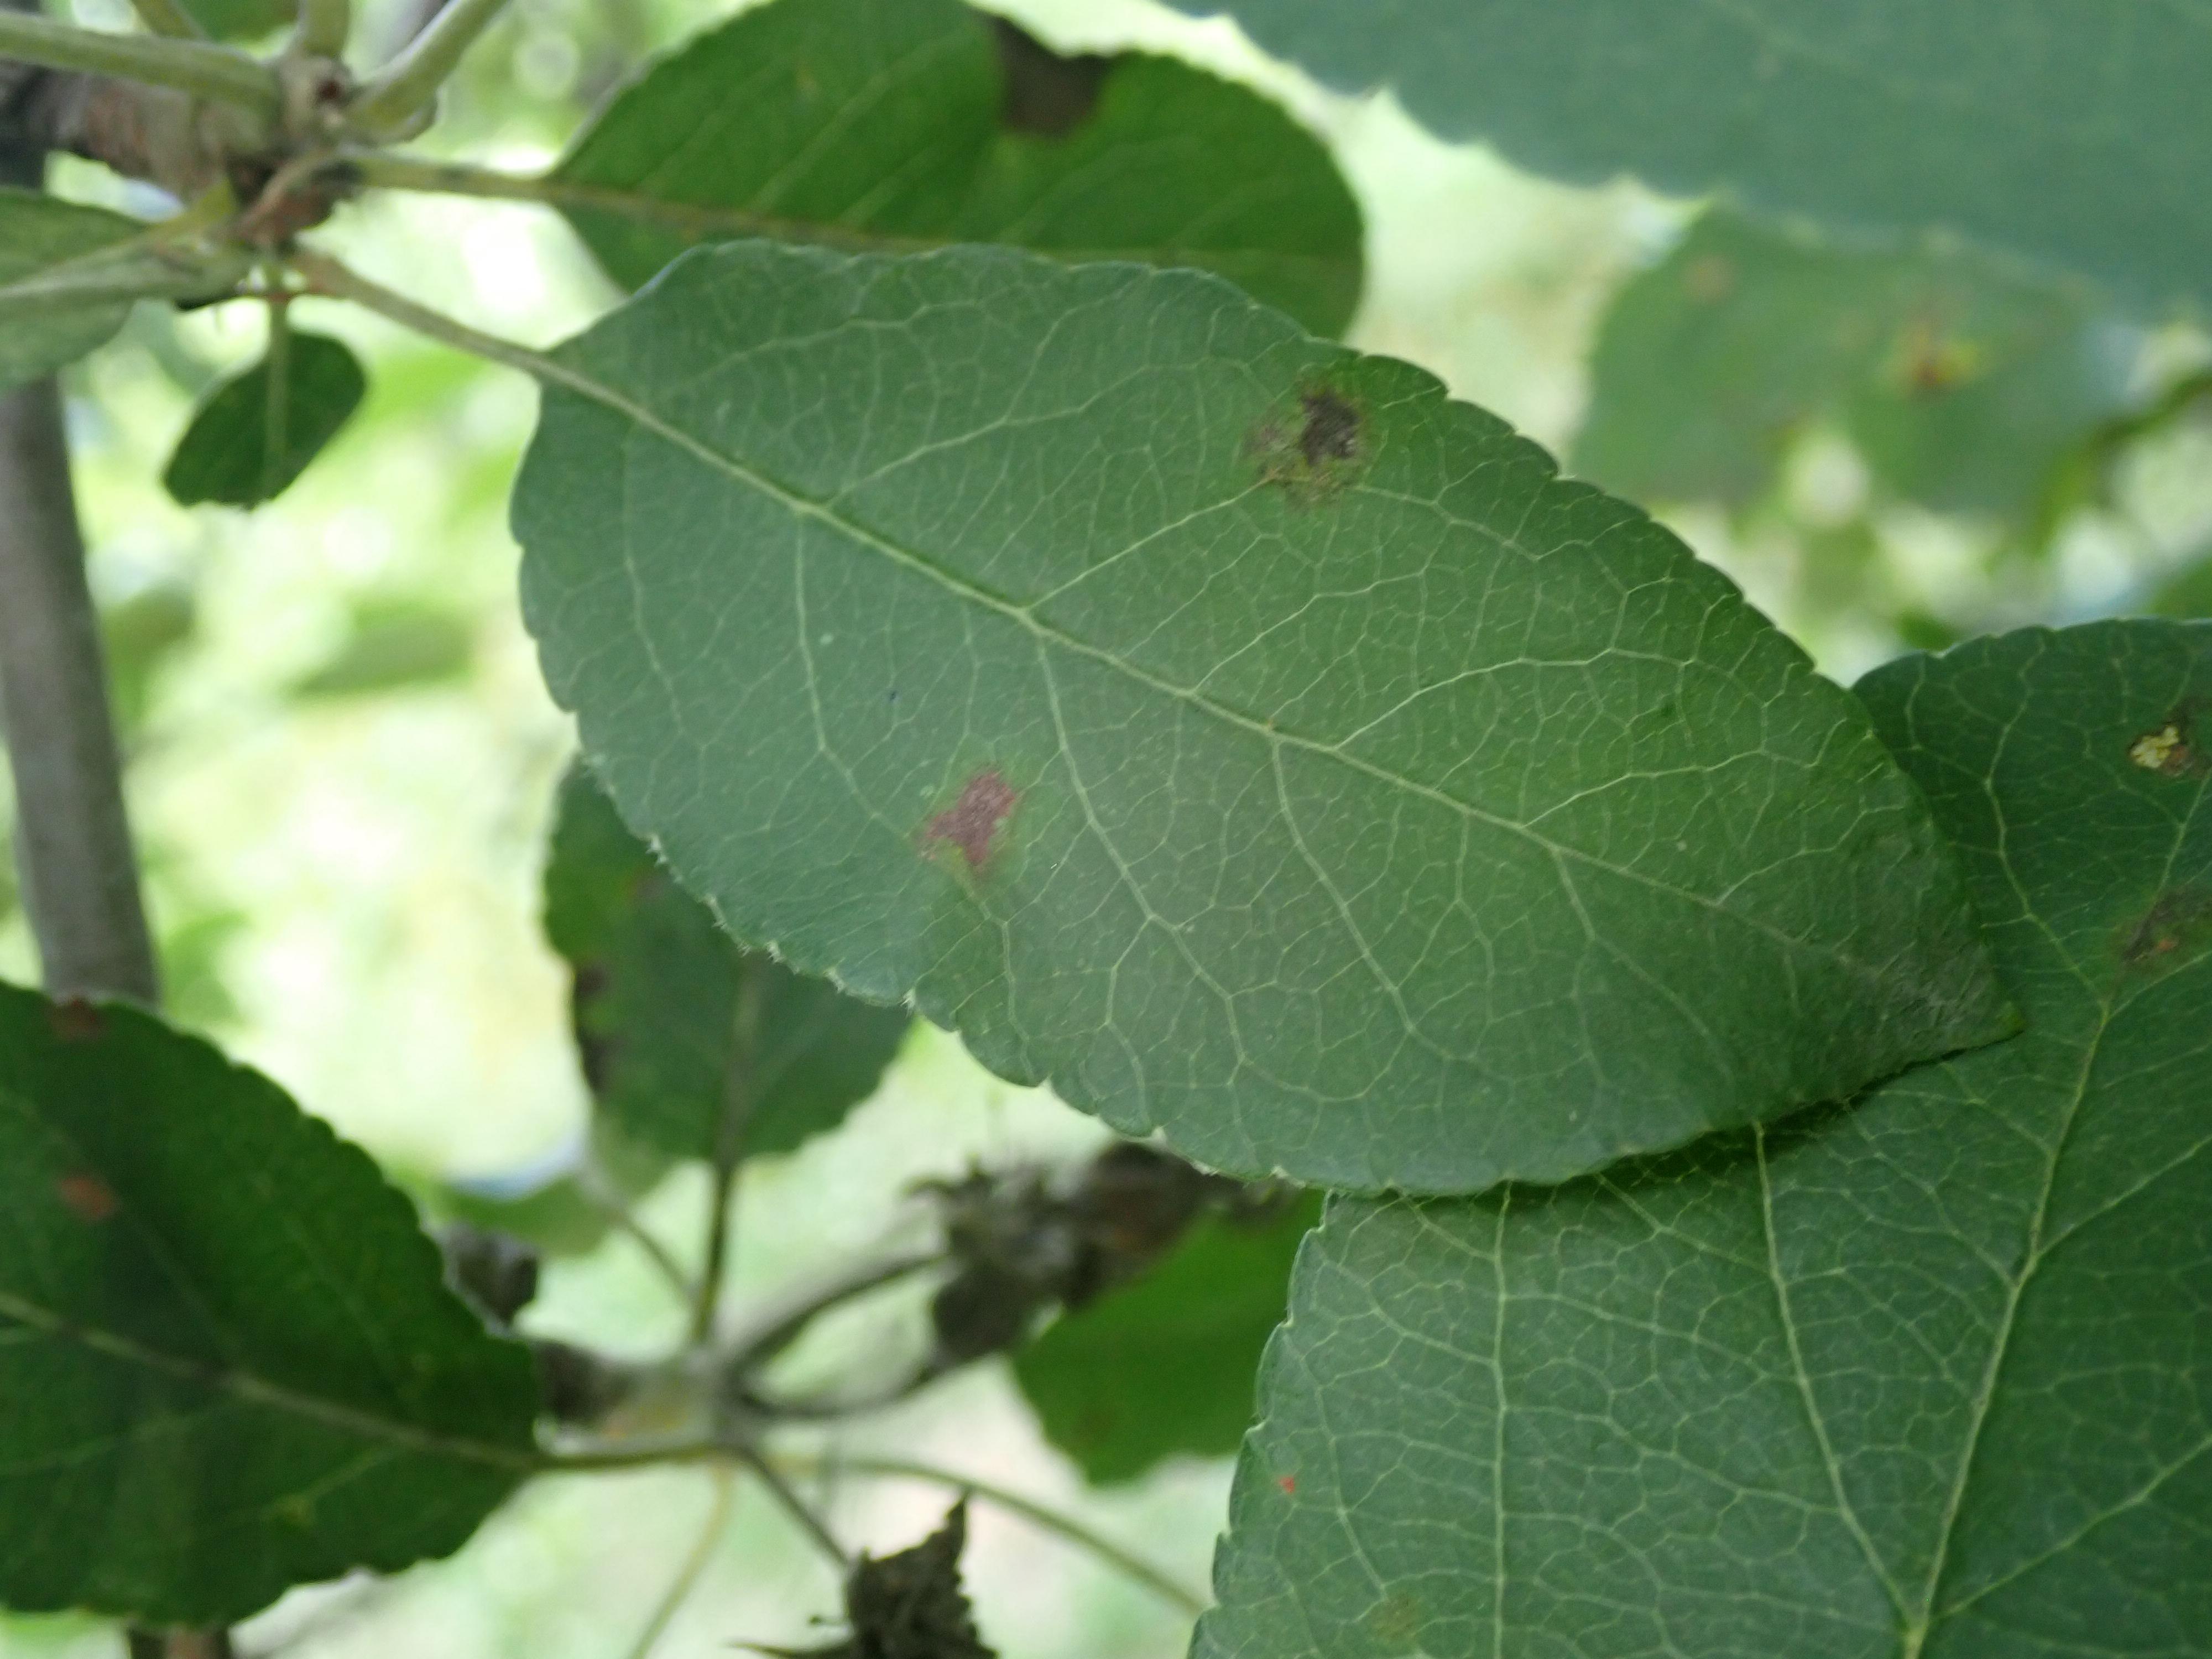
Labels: scab